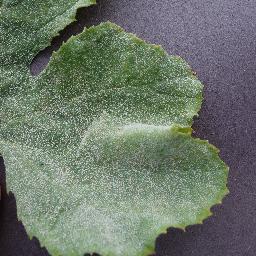
Label: Squash___Powdery_mildew